Ossification of the posterior longitudinal ligament

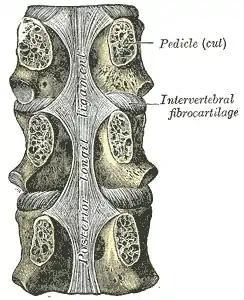
Posterior longitudinal ligament (running vertically in the center) in the thoracic region.

Ossification of the posterior longitudinal ligament (OPLL) is a process of fibrosis, calcification, and ossification of the posterior longitudinal ligament of the spine, that may involve the spinal dura. Once considered a disorder unique to people of Asian heritage, it is now recognized as an uncommon disorder in a variety of patients with myelopathy.